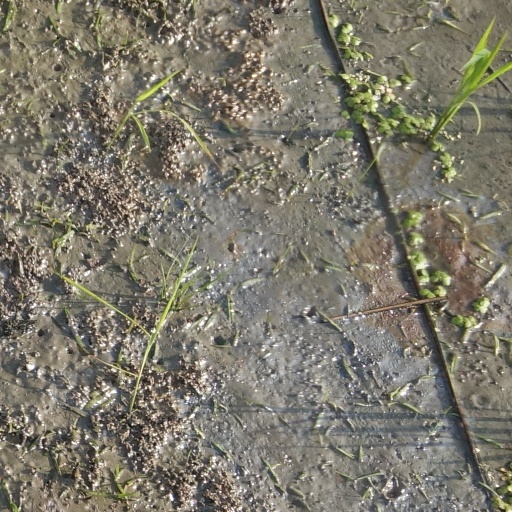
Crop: rice